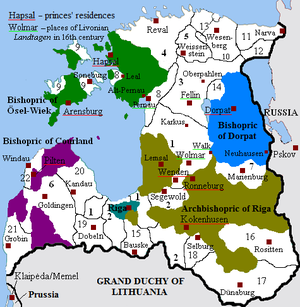
La guerre de Livonie est un conflit militaire qui a opposé de 1558 à 1583 la Russie à une alliance formée du Danemark, de la Suède, du grand-duché de Lituanie et du royaume de Pologne. L'objectif était la prise de contrôle de la Confédération livonienne correspondant aux actuelles Estonie et Lettonie.